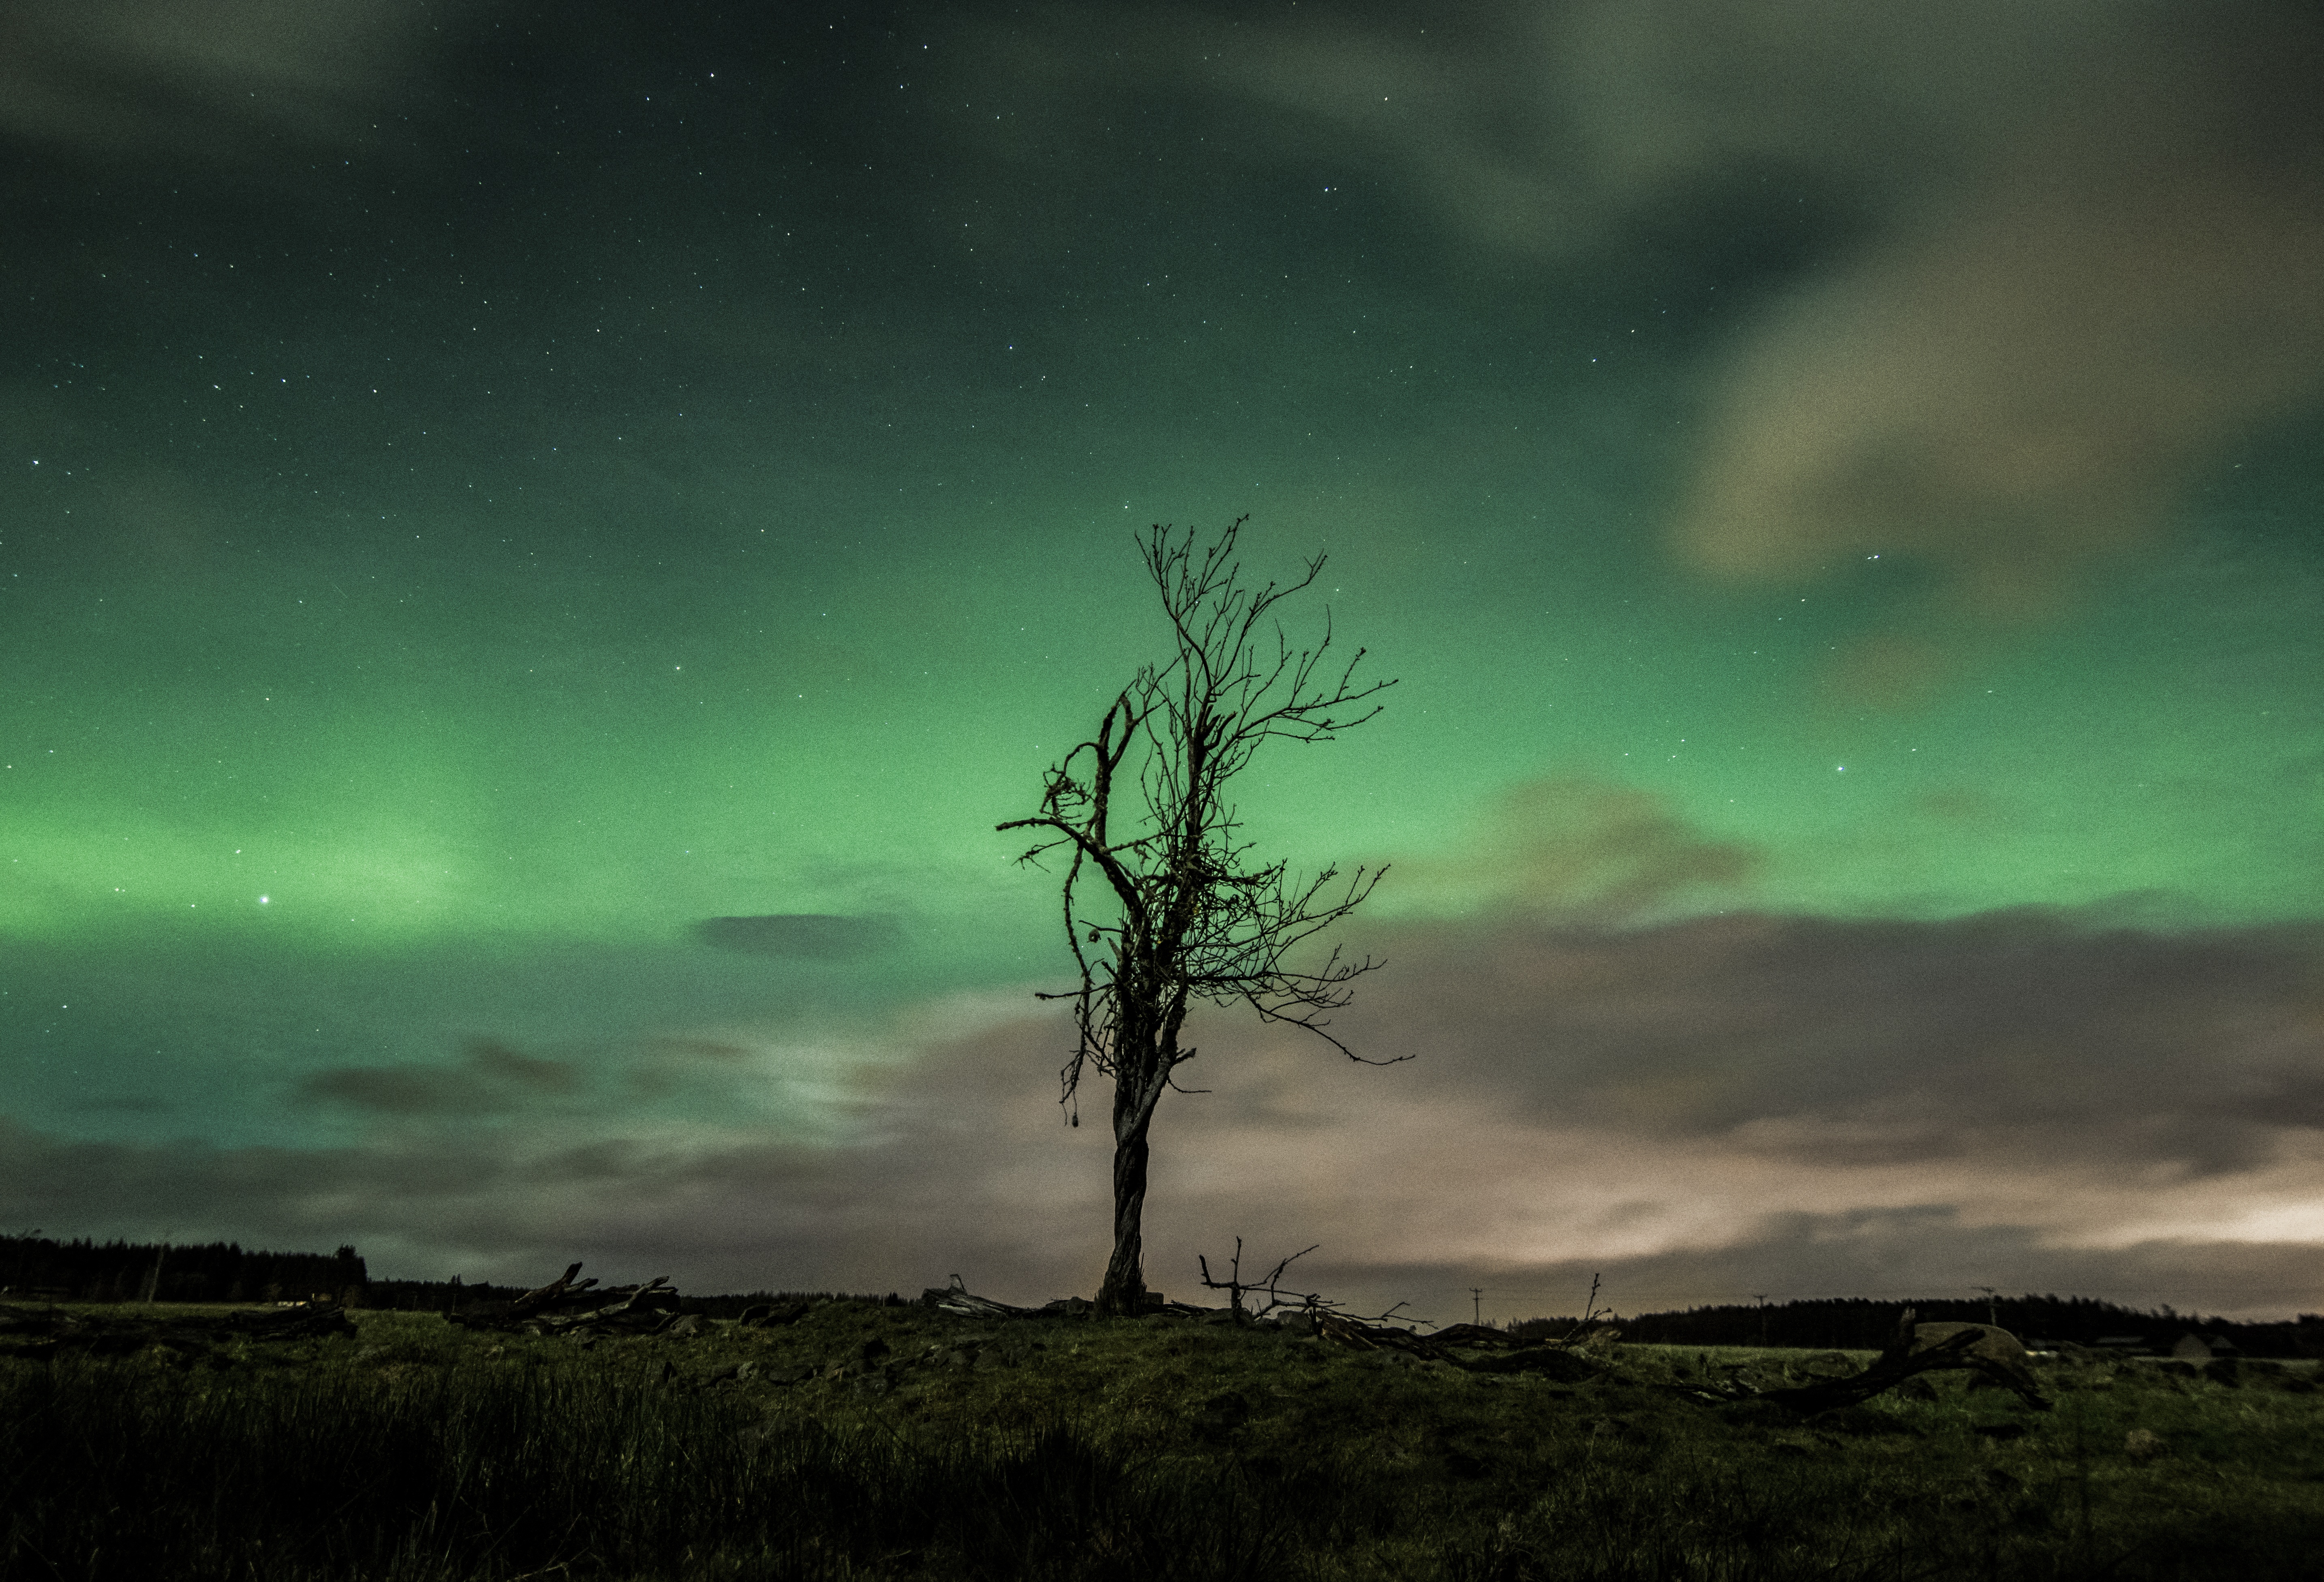
nature, cloud, atmosphere, weather, darkness, aurora